Merseytram

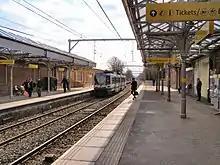
Unlike Merseytram, the Manchester Metrolink incorporates former heavy railways stations into its network

Liverpool had an extensive tram network in the early-20th century, which was one of the most advanced in the UK. The network included large sections of reserved track in the centre reservations and side reservations of the dual carriageway system that was developed by Liverpool City Engineer, John Brodie. Brodie understood that ordinary railway sleeper track was less expensive than road tram track and thereby justified the increased width of the new roads. The reservations also allowed trams to by-pass road congestion.